List of birds of New York (state)

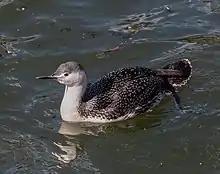
Red-throated loon in Red Hook, Brooklyn

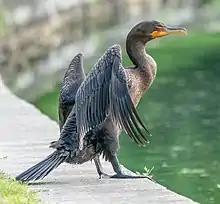
Double-crested cormorant in Brooklyn, New York

Laridae is a family of medium to large seabirds and includes jaegers, skuas, gulls, terns, kittiwakes, and skimmers. They are typically gray or white, often with black markings on the head or wings. They have stout, longish bills and webbed feet. Thirty-six species have been recorded in New York.